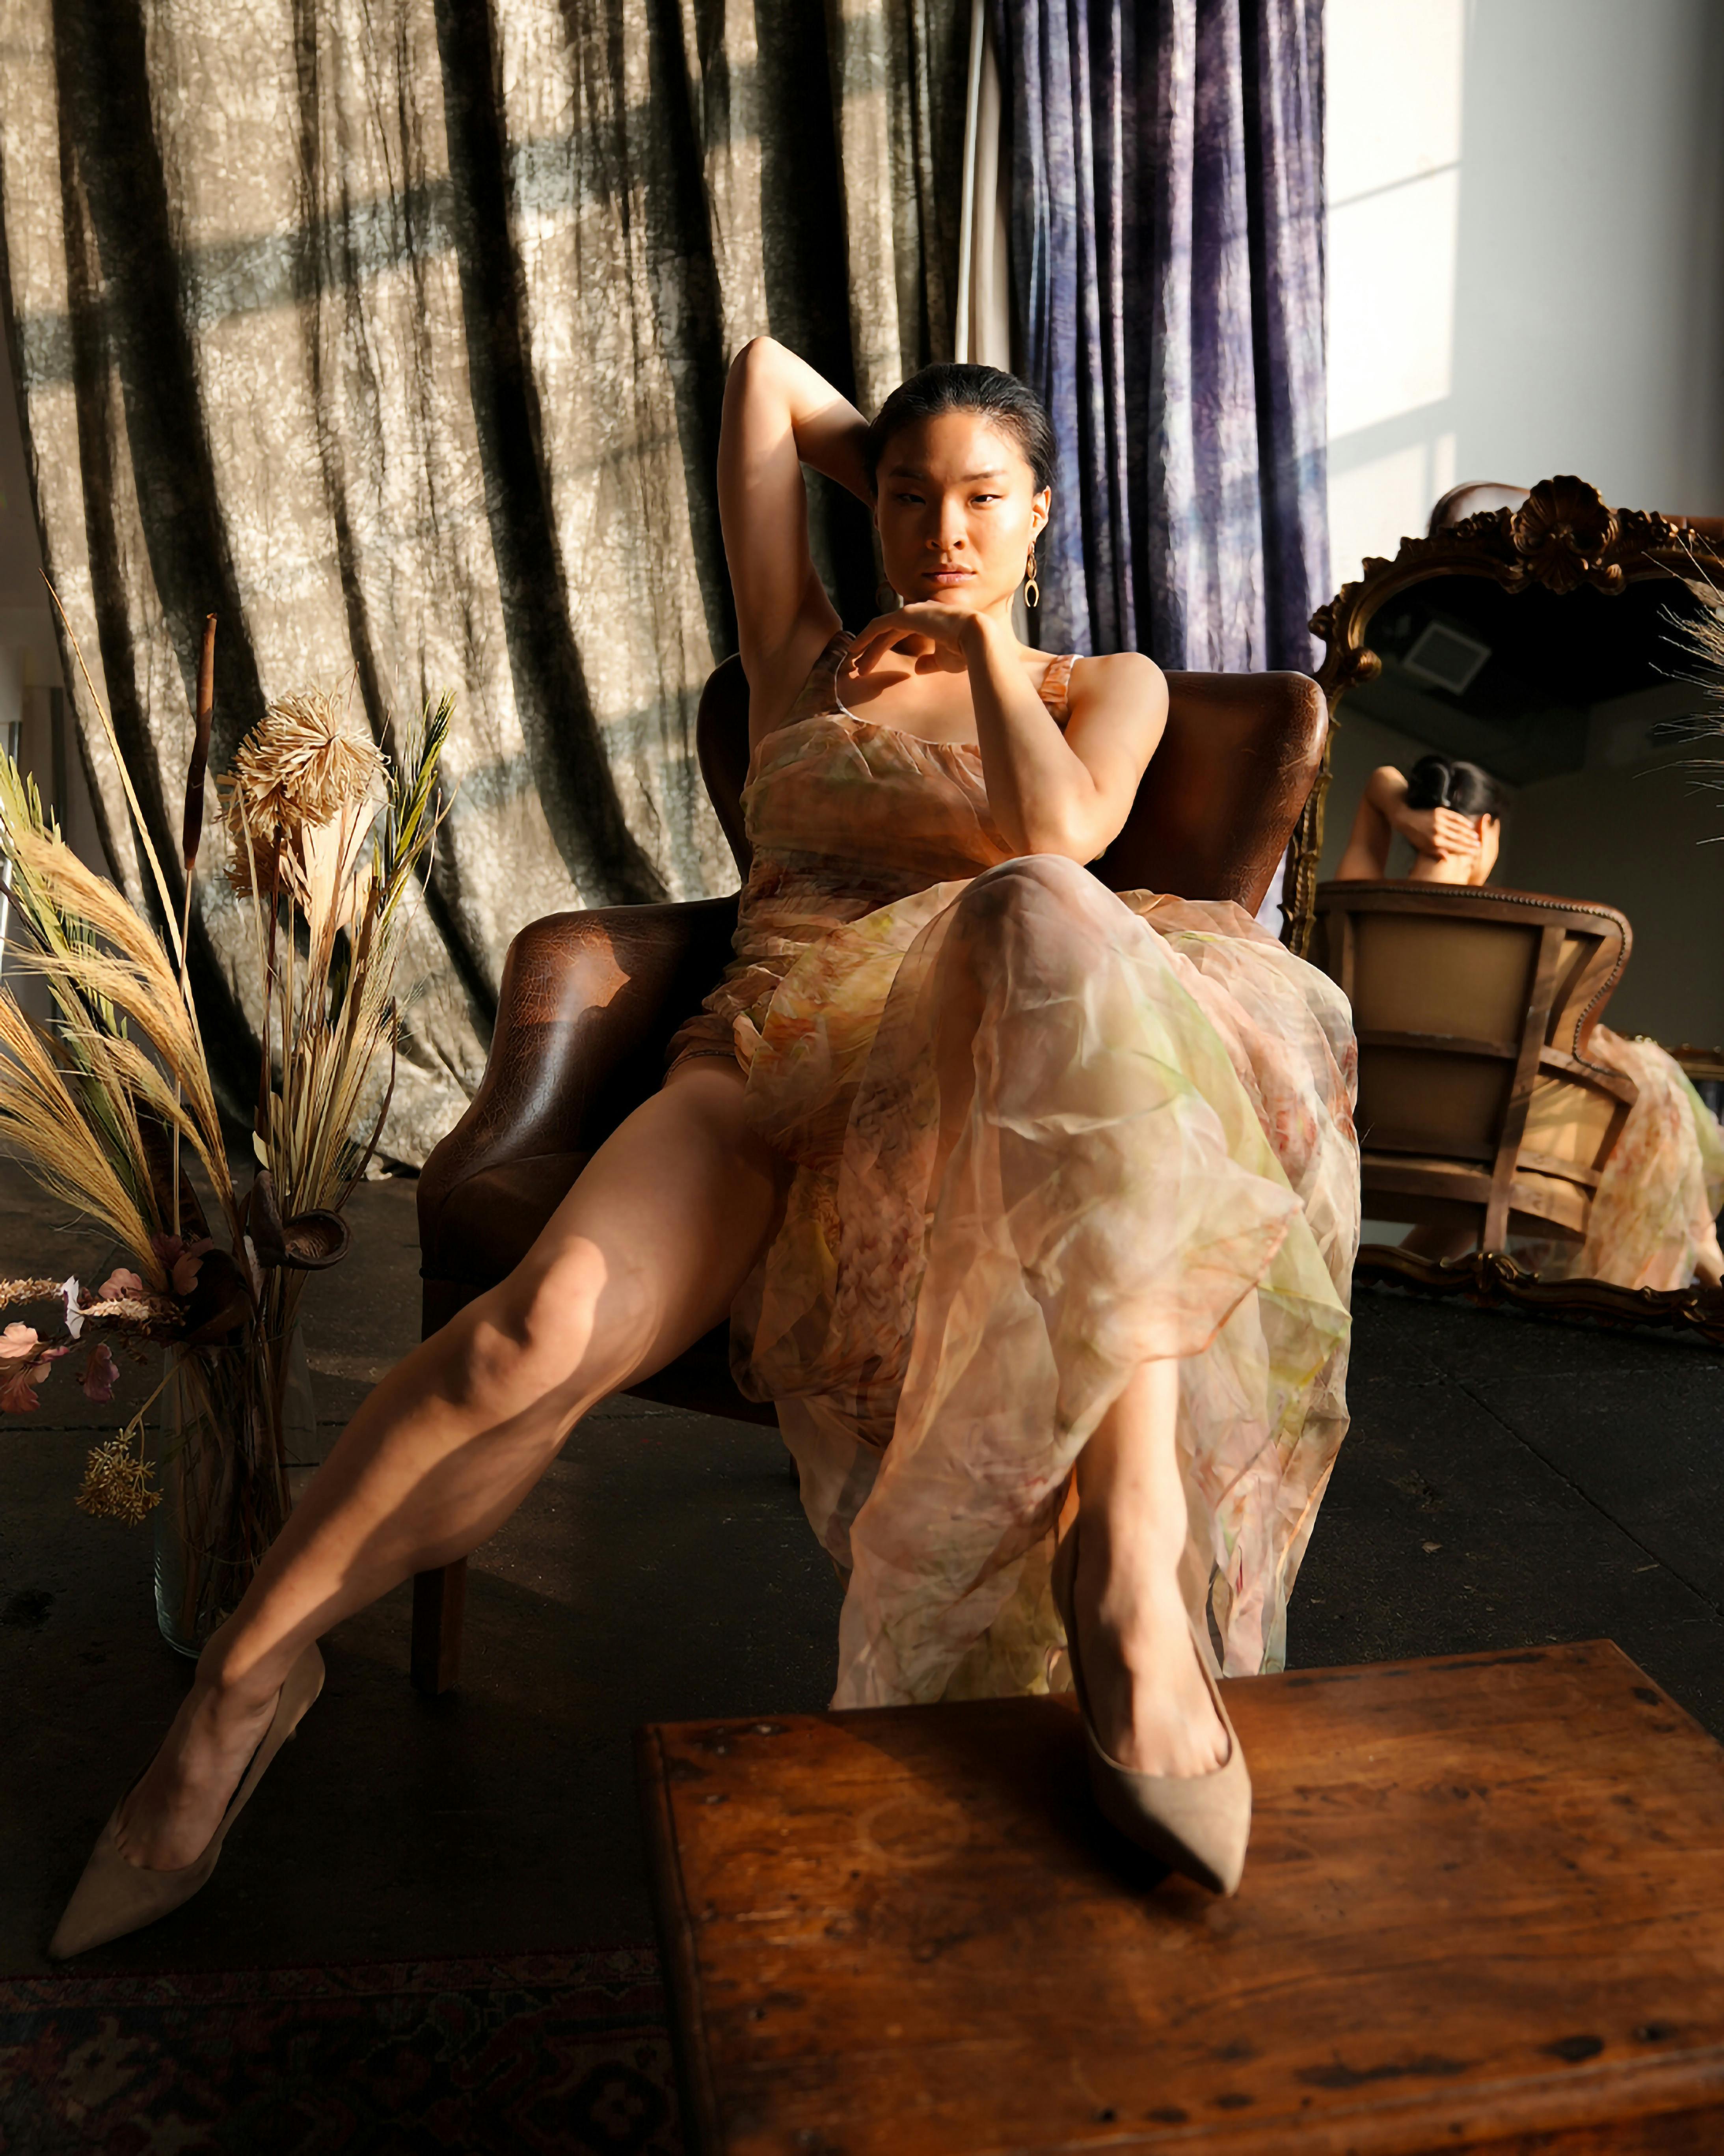
woman, beauty, leg, thigh, fashion, foot, sitting, knee, model, photo shoot, calf, barefoot, art model, comfort, fashion model, toe, silk, sandal, linens, flesh, bed, high heeled shoe, bed sheet, bedding, fetish model